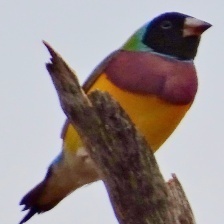
Species: GOULDIAN FINCH
Scientific name: ERYTHRURA GOULDIAE
ImageNet parent category: house_finch